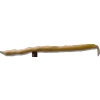
Label: bean_pod